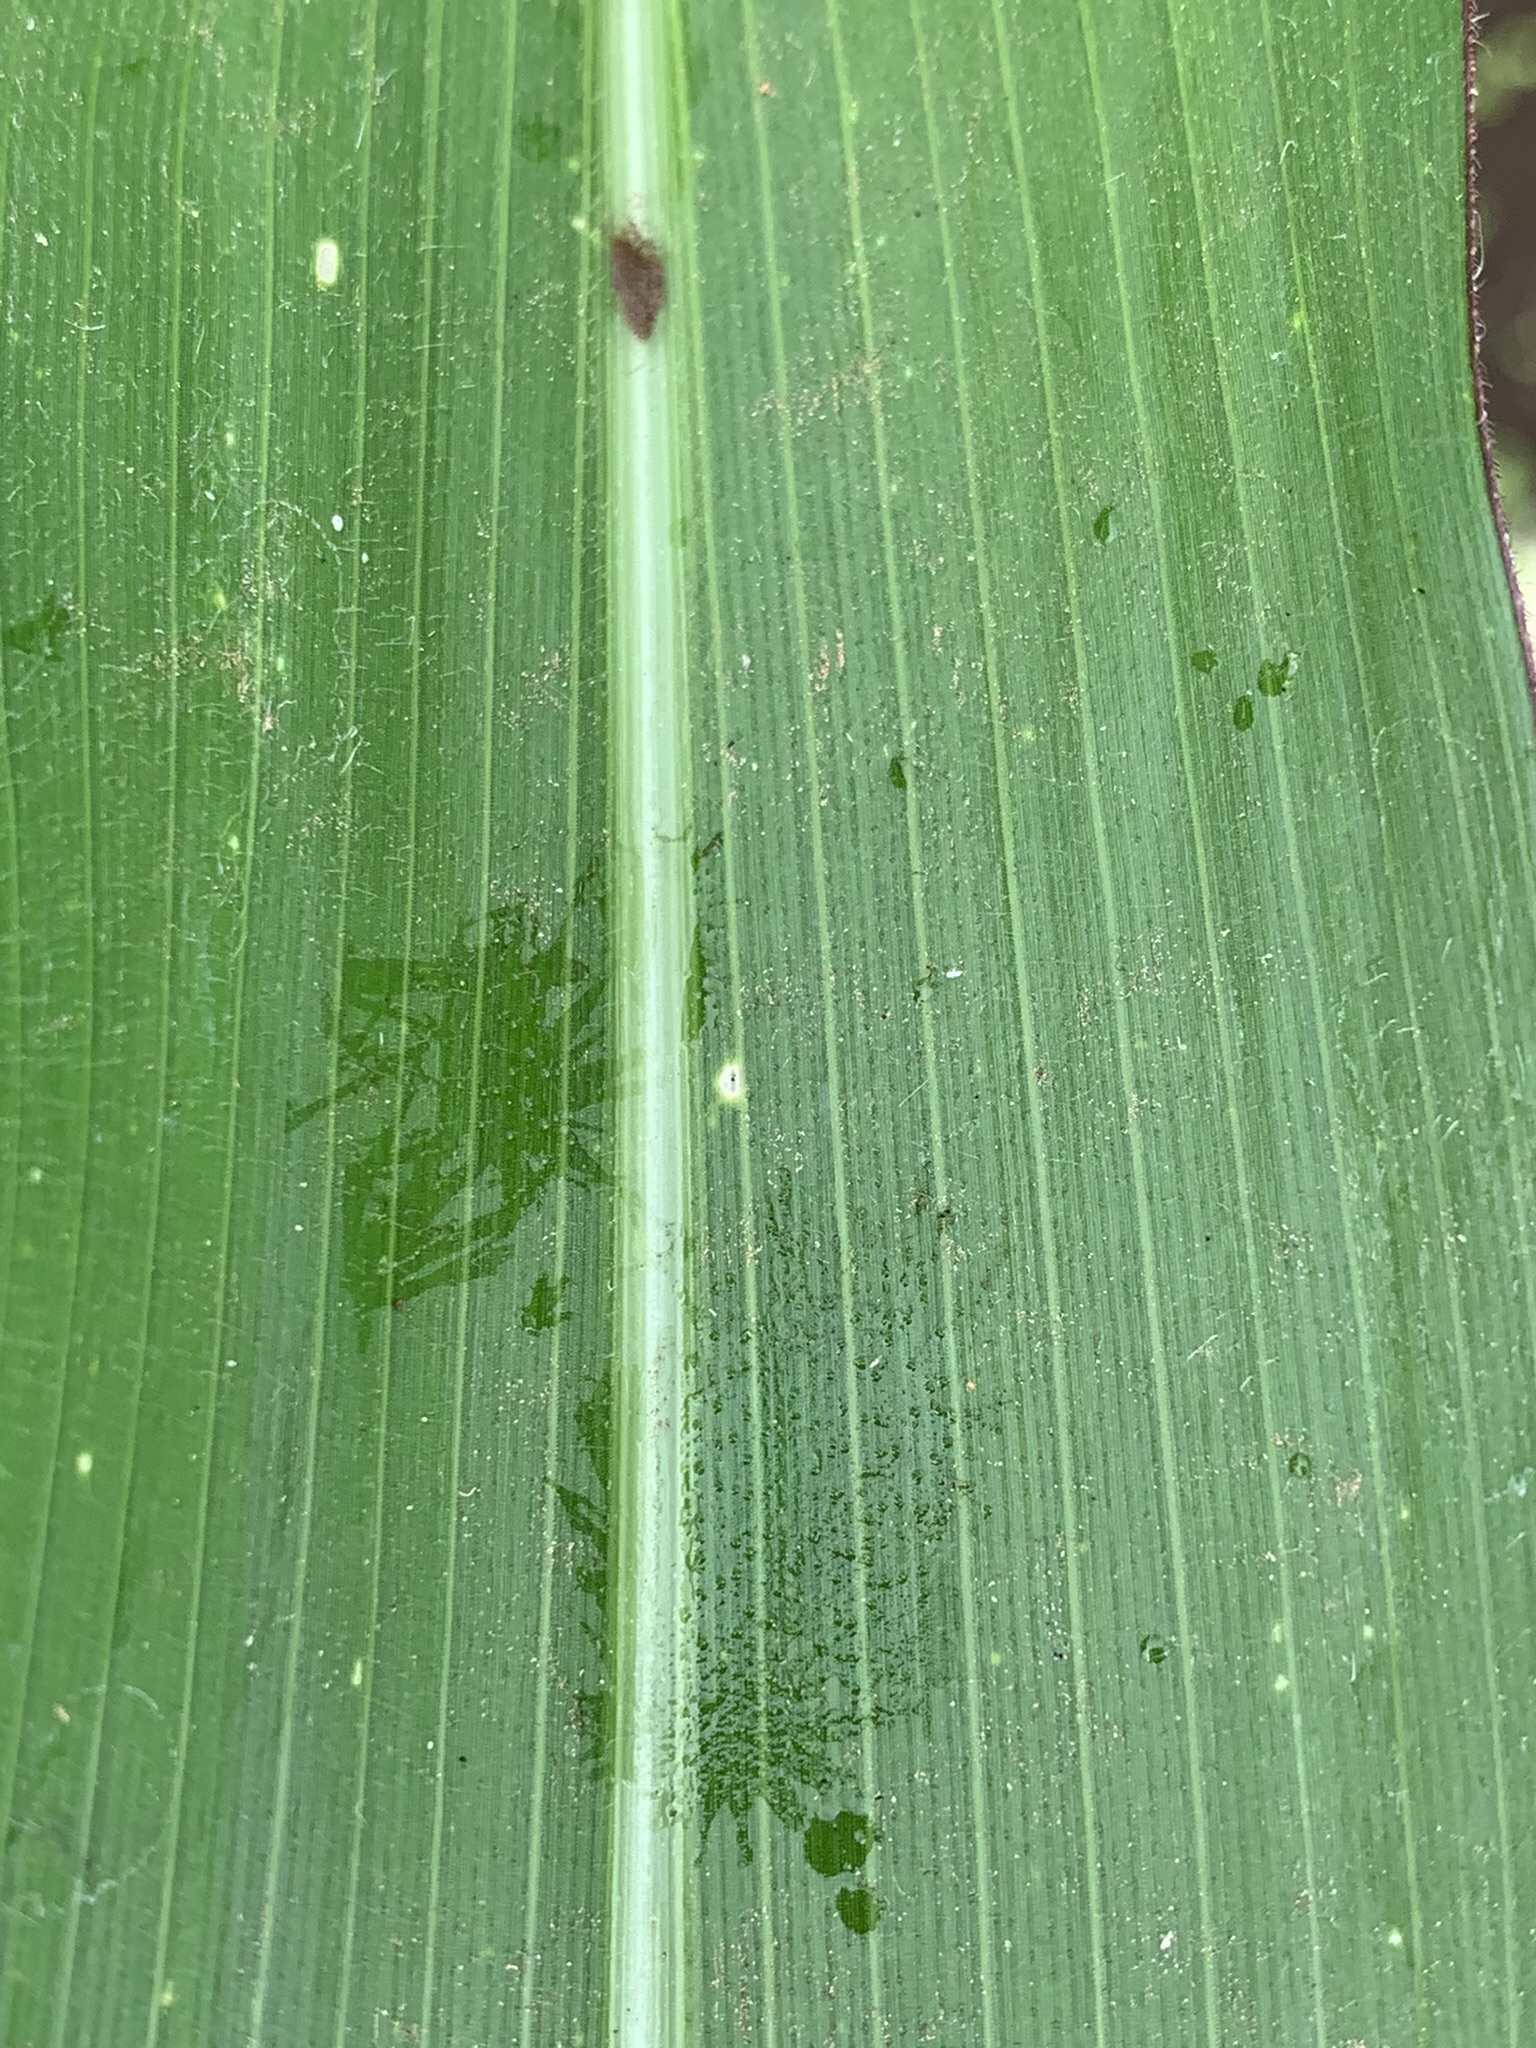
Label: Healthy